C. Bechstein

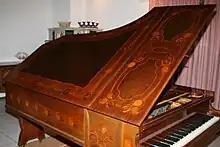
Bechstein Art Nouveau grand piano, 1902

Between 1900 and 1914 C. Bechstein was one of the leading piano makers in the world, employing 1,200 craftsmen and workers by 1913 and making five thousand pianos per year.